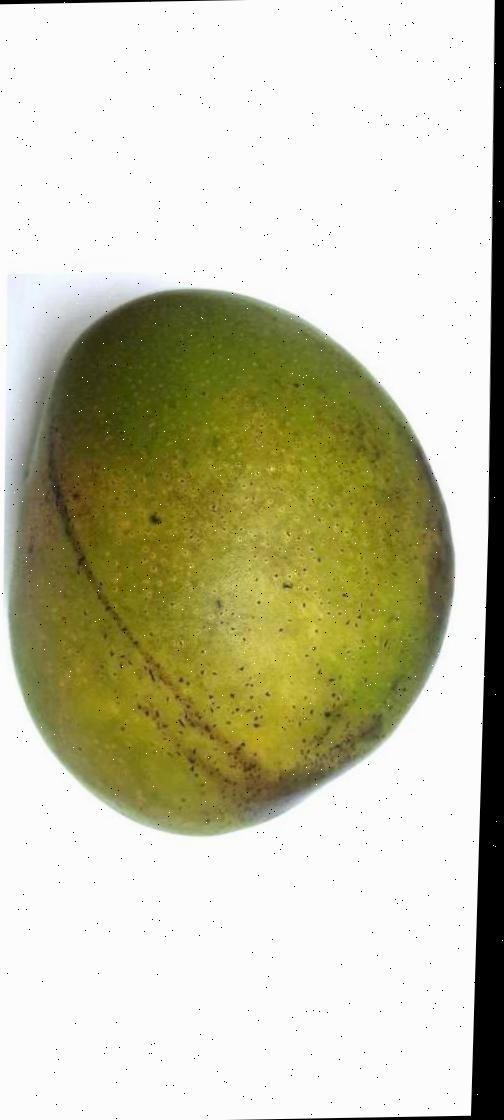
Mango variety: Bari-4